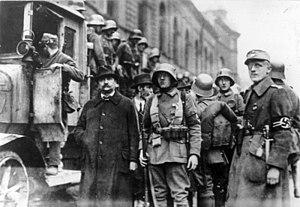
Le putsch de la Brasserie ou putsch de Munich est une tentative de prise du pouvoir par la force en Bavière menée par Adolf Hitler, dirigeant du Parti national-socialiste des travailleurs allemands, dans la soirée du 8 novembre 1923. Elle se déroula principalement à la Bürgerbräukeller, une brasserie de Munich. Y participèrent notamment Hermann Göring, Ernst Röhm, Rudolf Hess, Heinrich Himmler et Julius Streicher.